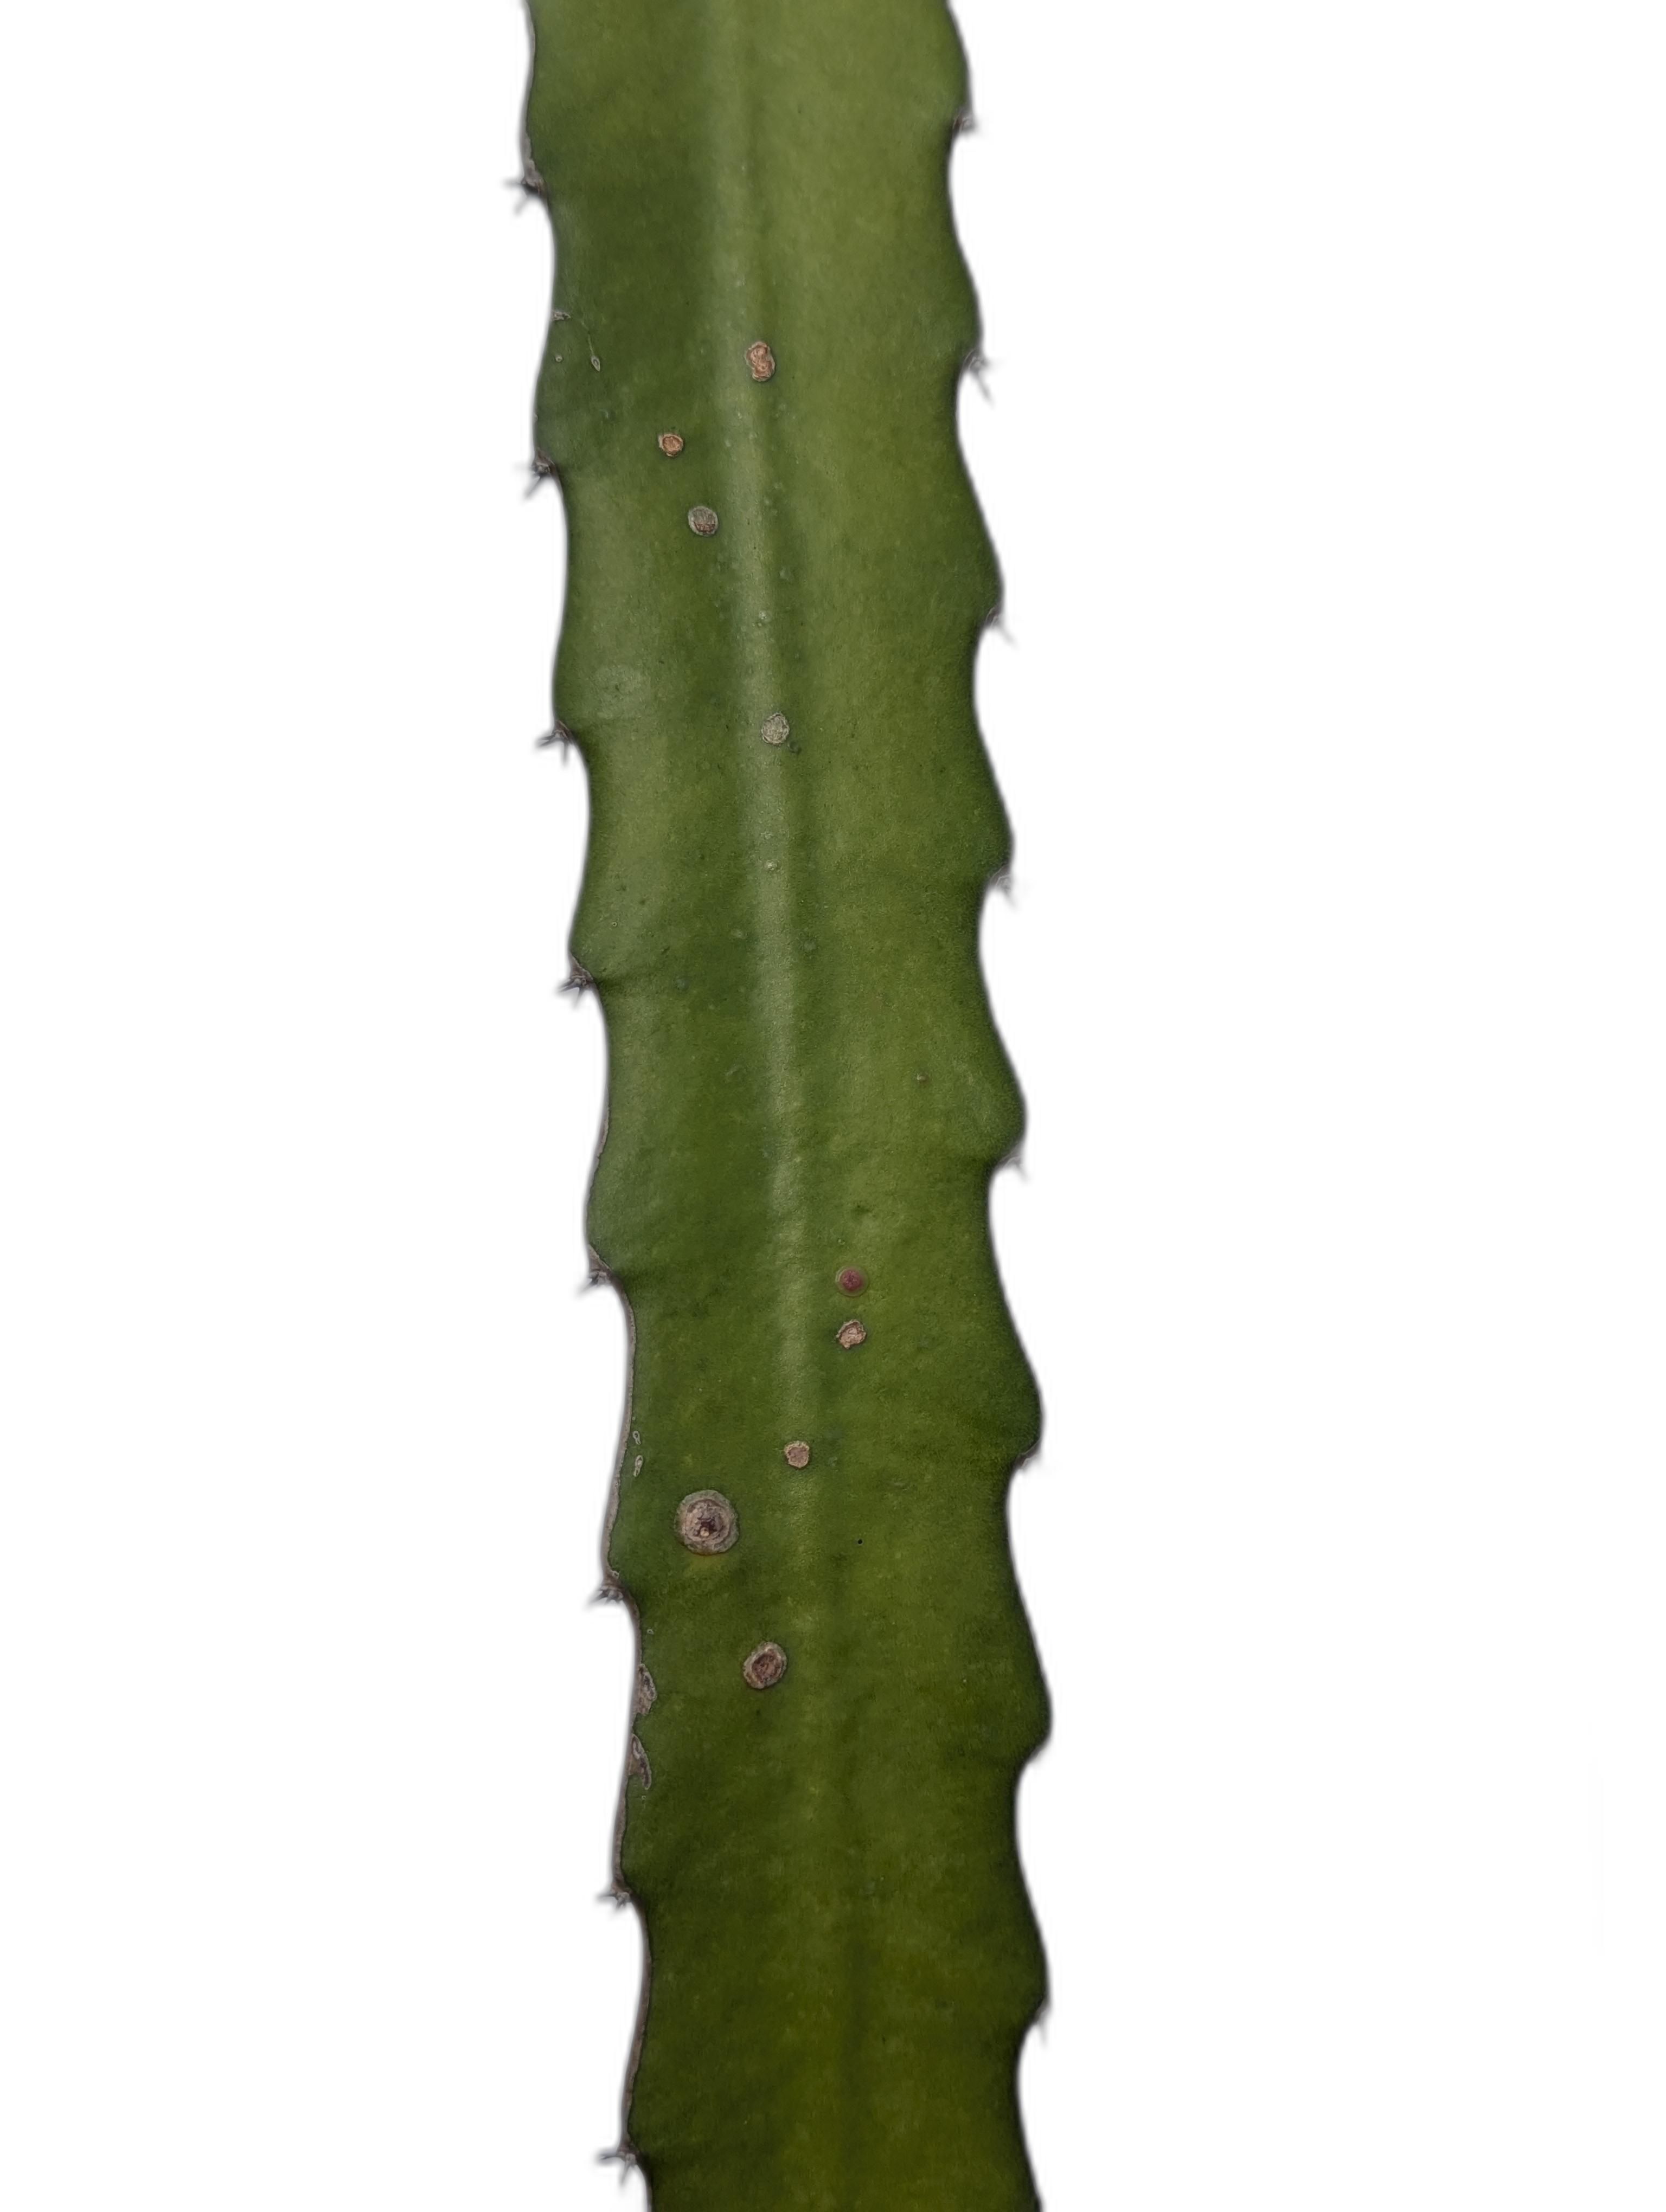
Label: Good leaf